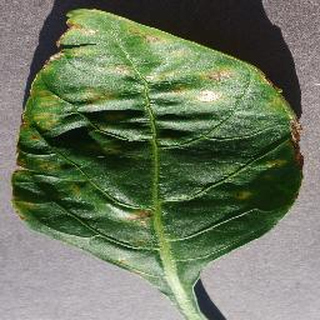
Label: bell_pepper_bacterial_spot